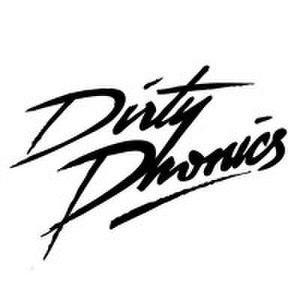
Logo Dirtyphonics